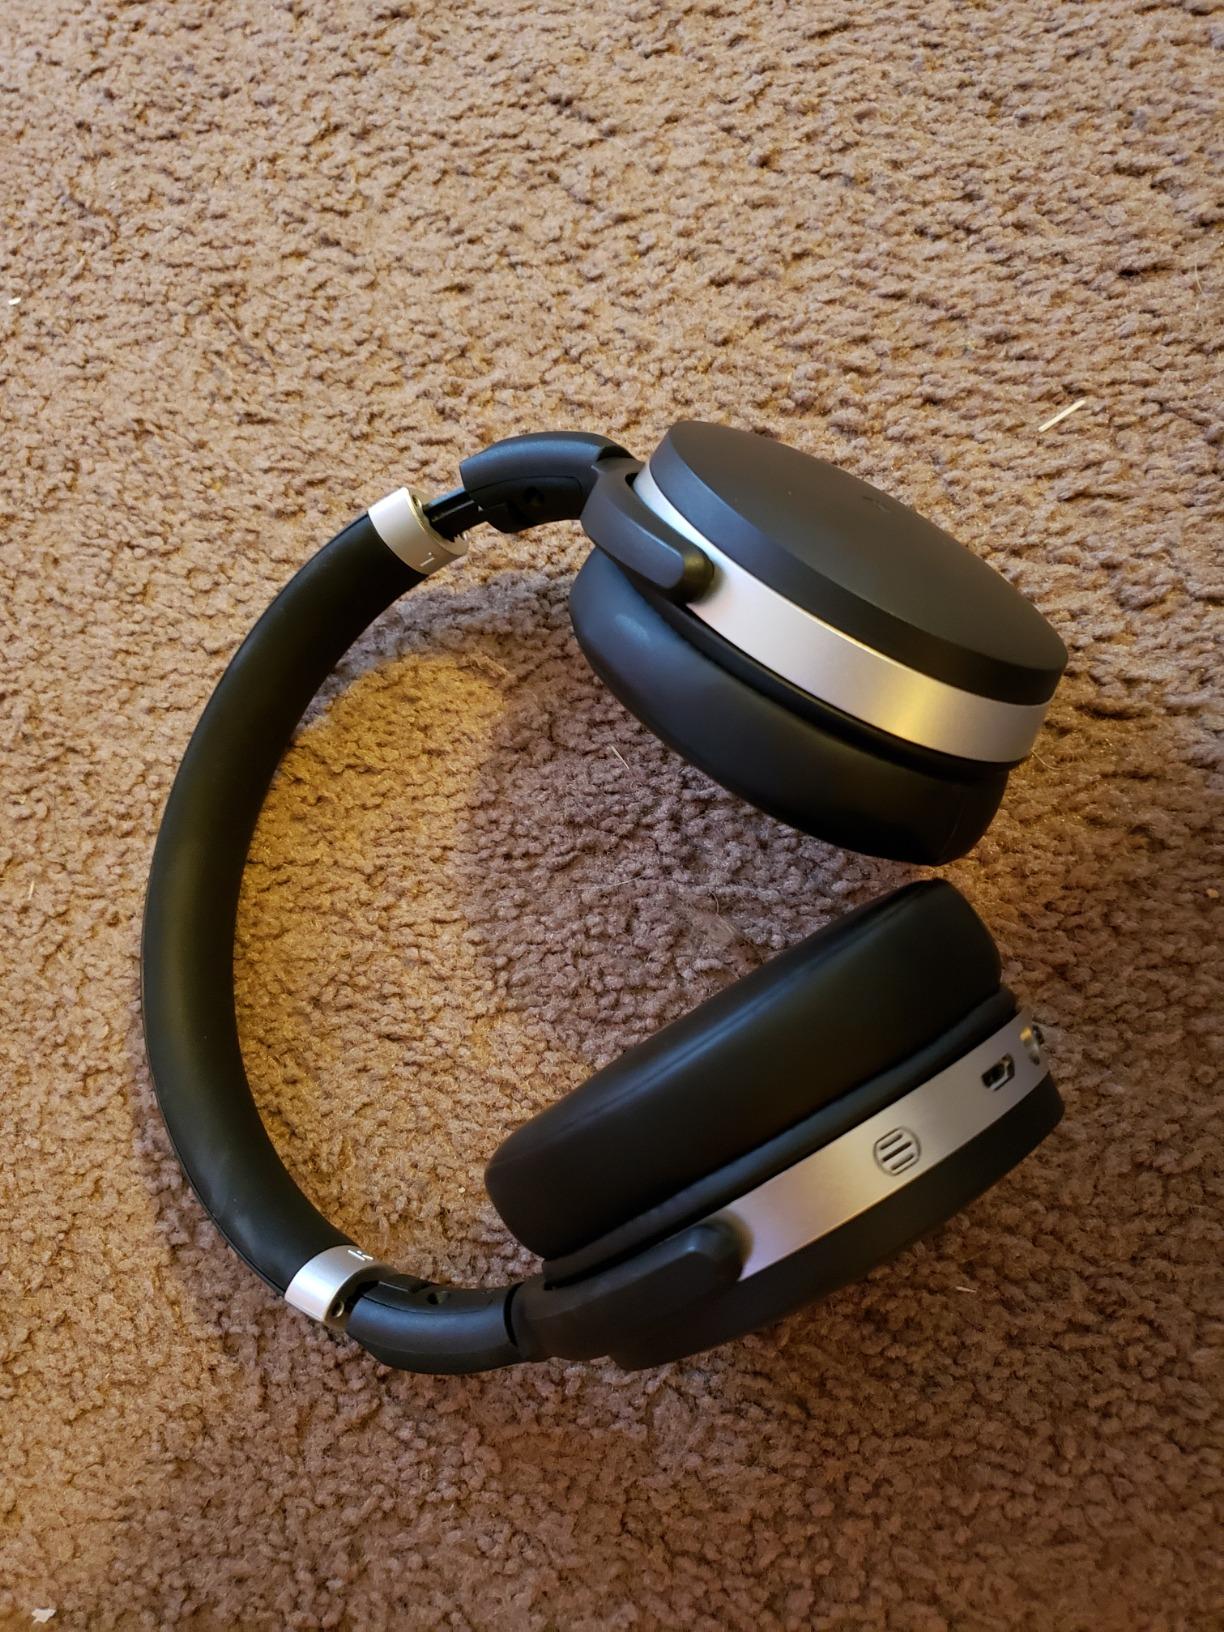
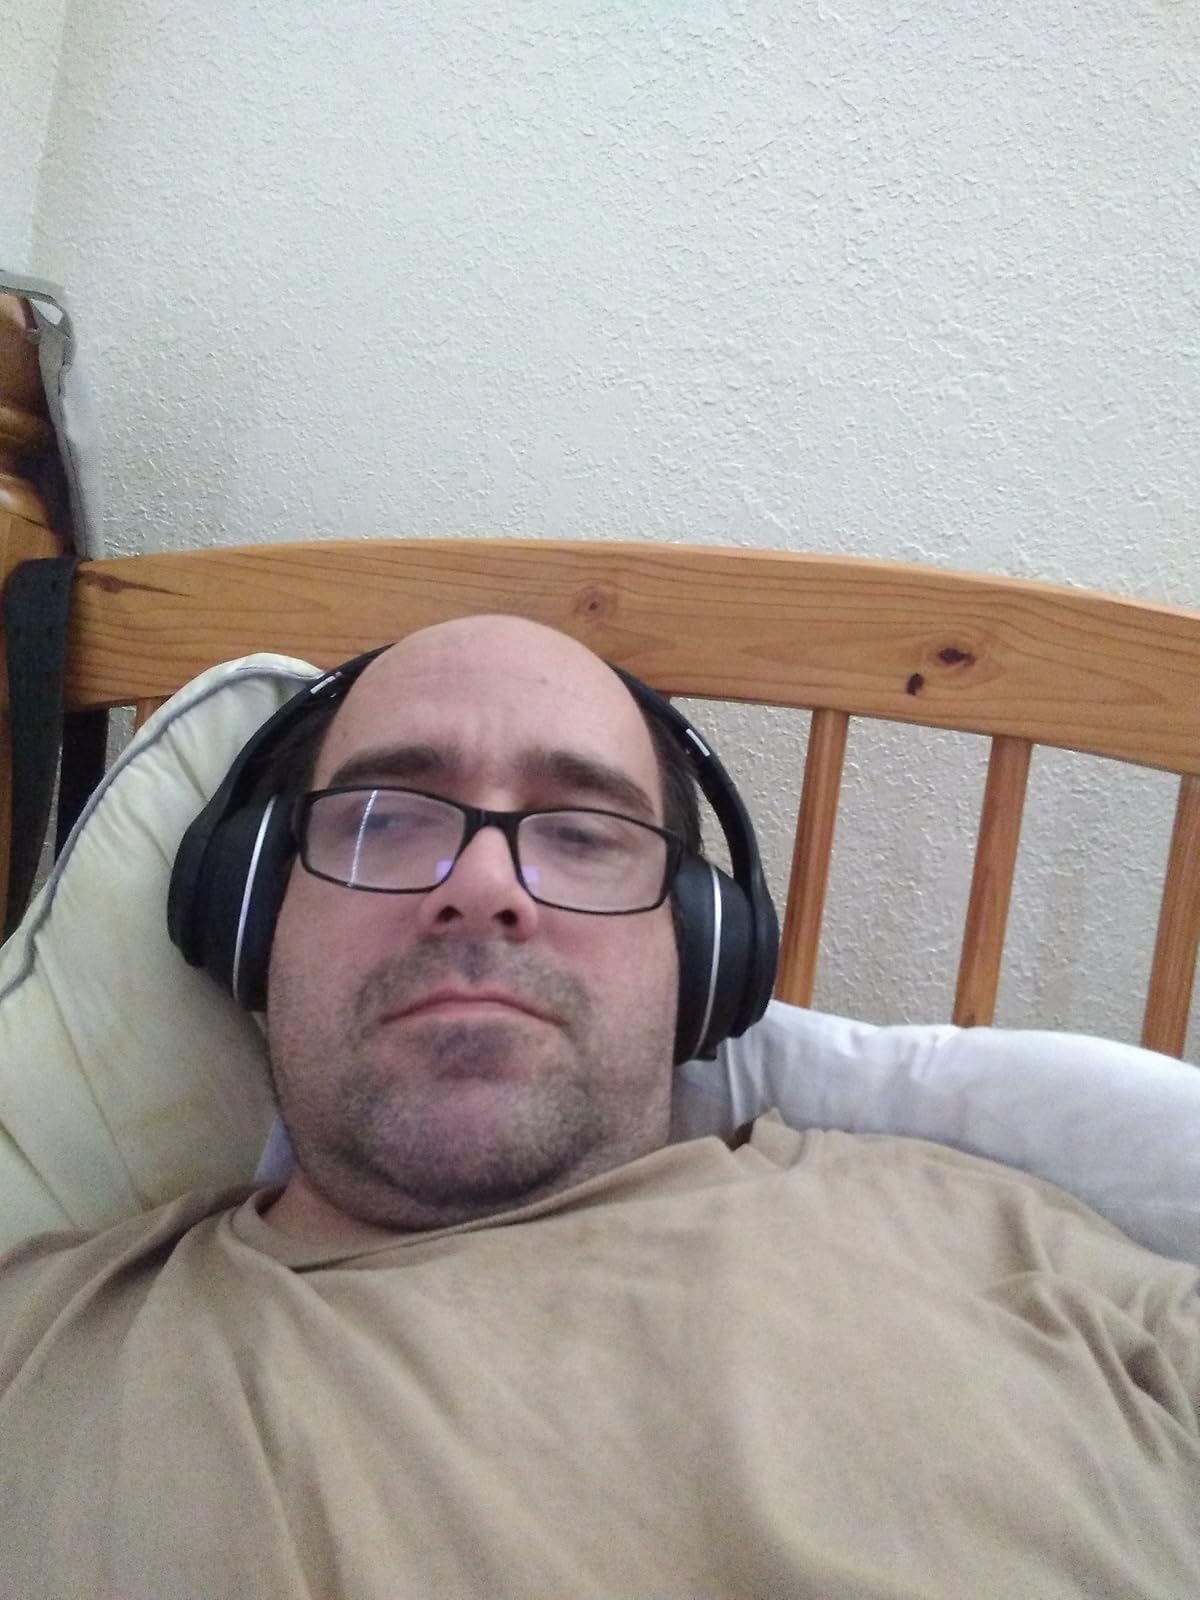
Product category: headphones
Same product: no